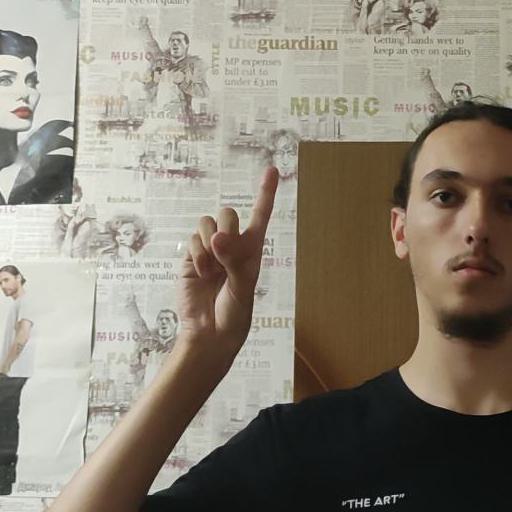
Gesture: one